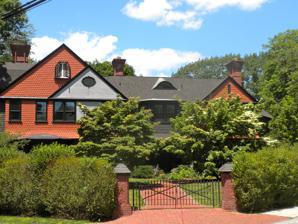
Building: Anglecot
Country: United States of America
Year built: 1883
Historic house in Pennsylvania, United States United States historic place The Anglecot U.S. National Register of Historic Places U.S. Historic district Contributing property Show map of Philadelphia Show map of Pennsylvania Show map of the United States Location Evergreen & Prospect Avenues Philadelphia, Pennsylvania Coordinates 40°4′51″N 75°12′14″W / 40.08083°N 75.20389°W / 40.08083; -75.20389 Area 1 acre (0.40 ha) Built 1883 Architect Wilson Eyre John J. Boyle (sculptor) Architectural style Queen Anne NRHP reference No. 82003806 Added to NRHP April 19, 1982 The Anglecot , also known as the Potter Residence , is an historic residence in the Chestnut Hill neighborhood of Philadelphia , Pennsylvania , United States. Designed by noted Philadelphia architect Wilson Eyre for Charles Adams Potter (1860-1925), a manufacturer of linoleum, it was added to the National Register of Historic Places in 1982. History and architectural features "Anglecot" in an 1889 woodcut. This historic structure was named "Anglecot," a truncation of the phrase, "Angled Cottage," in recognition of its placement at a forty-five-degree angle, when it was built, to the intersection of Evergreen and Prospect Avenues in Chestnut Hill. It was designed by noted Philadelphia architect Wilson Eyre for linoleum manufacturer Charles Adams Potter (1860-1925). In 1903, Charles Potter and his wife hosted a debutante ball for fifty guests at Anglecot in honor of their daughter, Dorothy Potter. Their home was also the site of several other social events throughout that decade. In 1914, Philadelphia-area newspapers reported that the Potter family and Margaret H. Spencer, the fiancée of their son, Charles A. Potter Jr., were forced to quarantine at the Potter's home when Spencer was diagnosed with scarlet fever while visiting Anglecot. In April 1935, Herbert F. Diener, Inc. represented the estate of Anglecot's deceased owner, Charles Potter; Diener was responsible for granting a multi-year lease on the property to Dr. Joseph Van Horn. Anglecot was converted into a sanatorium sometime before 1951, and continued to operate as a healthcare facility during the 1970s. Added to the National Register of Historic Places in 1982, it is a contributing property of the Chestnut Hill Historic District . It was then divided into nine condominiums between 1981 and 1983 by Richard Snowden and his grandmother, Virginia C. Wilmsen, who had formed Anglecot Associates to restore the home and place an easement on it to ensure its preservation. References Philadelphia portal